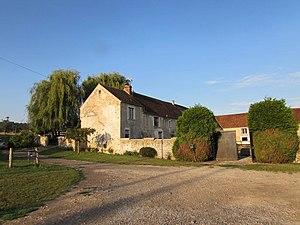
Chierry - Ferme de la Tuéterie
Chierry est une commune française située dans le département de l'Aisne, en région Hauts-de-France.